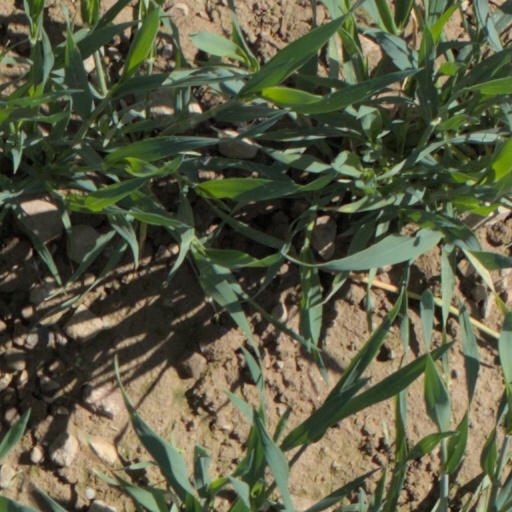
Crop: wheat